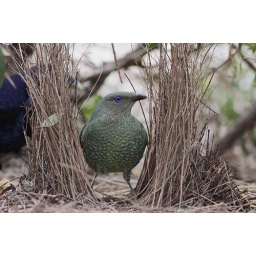
A female Satin Bowerbird inspects a bower while the male performs his courtship routine in the background.